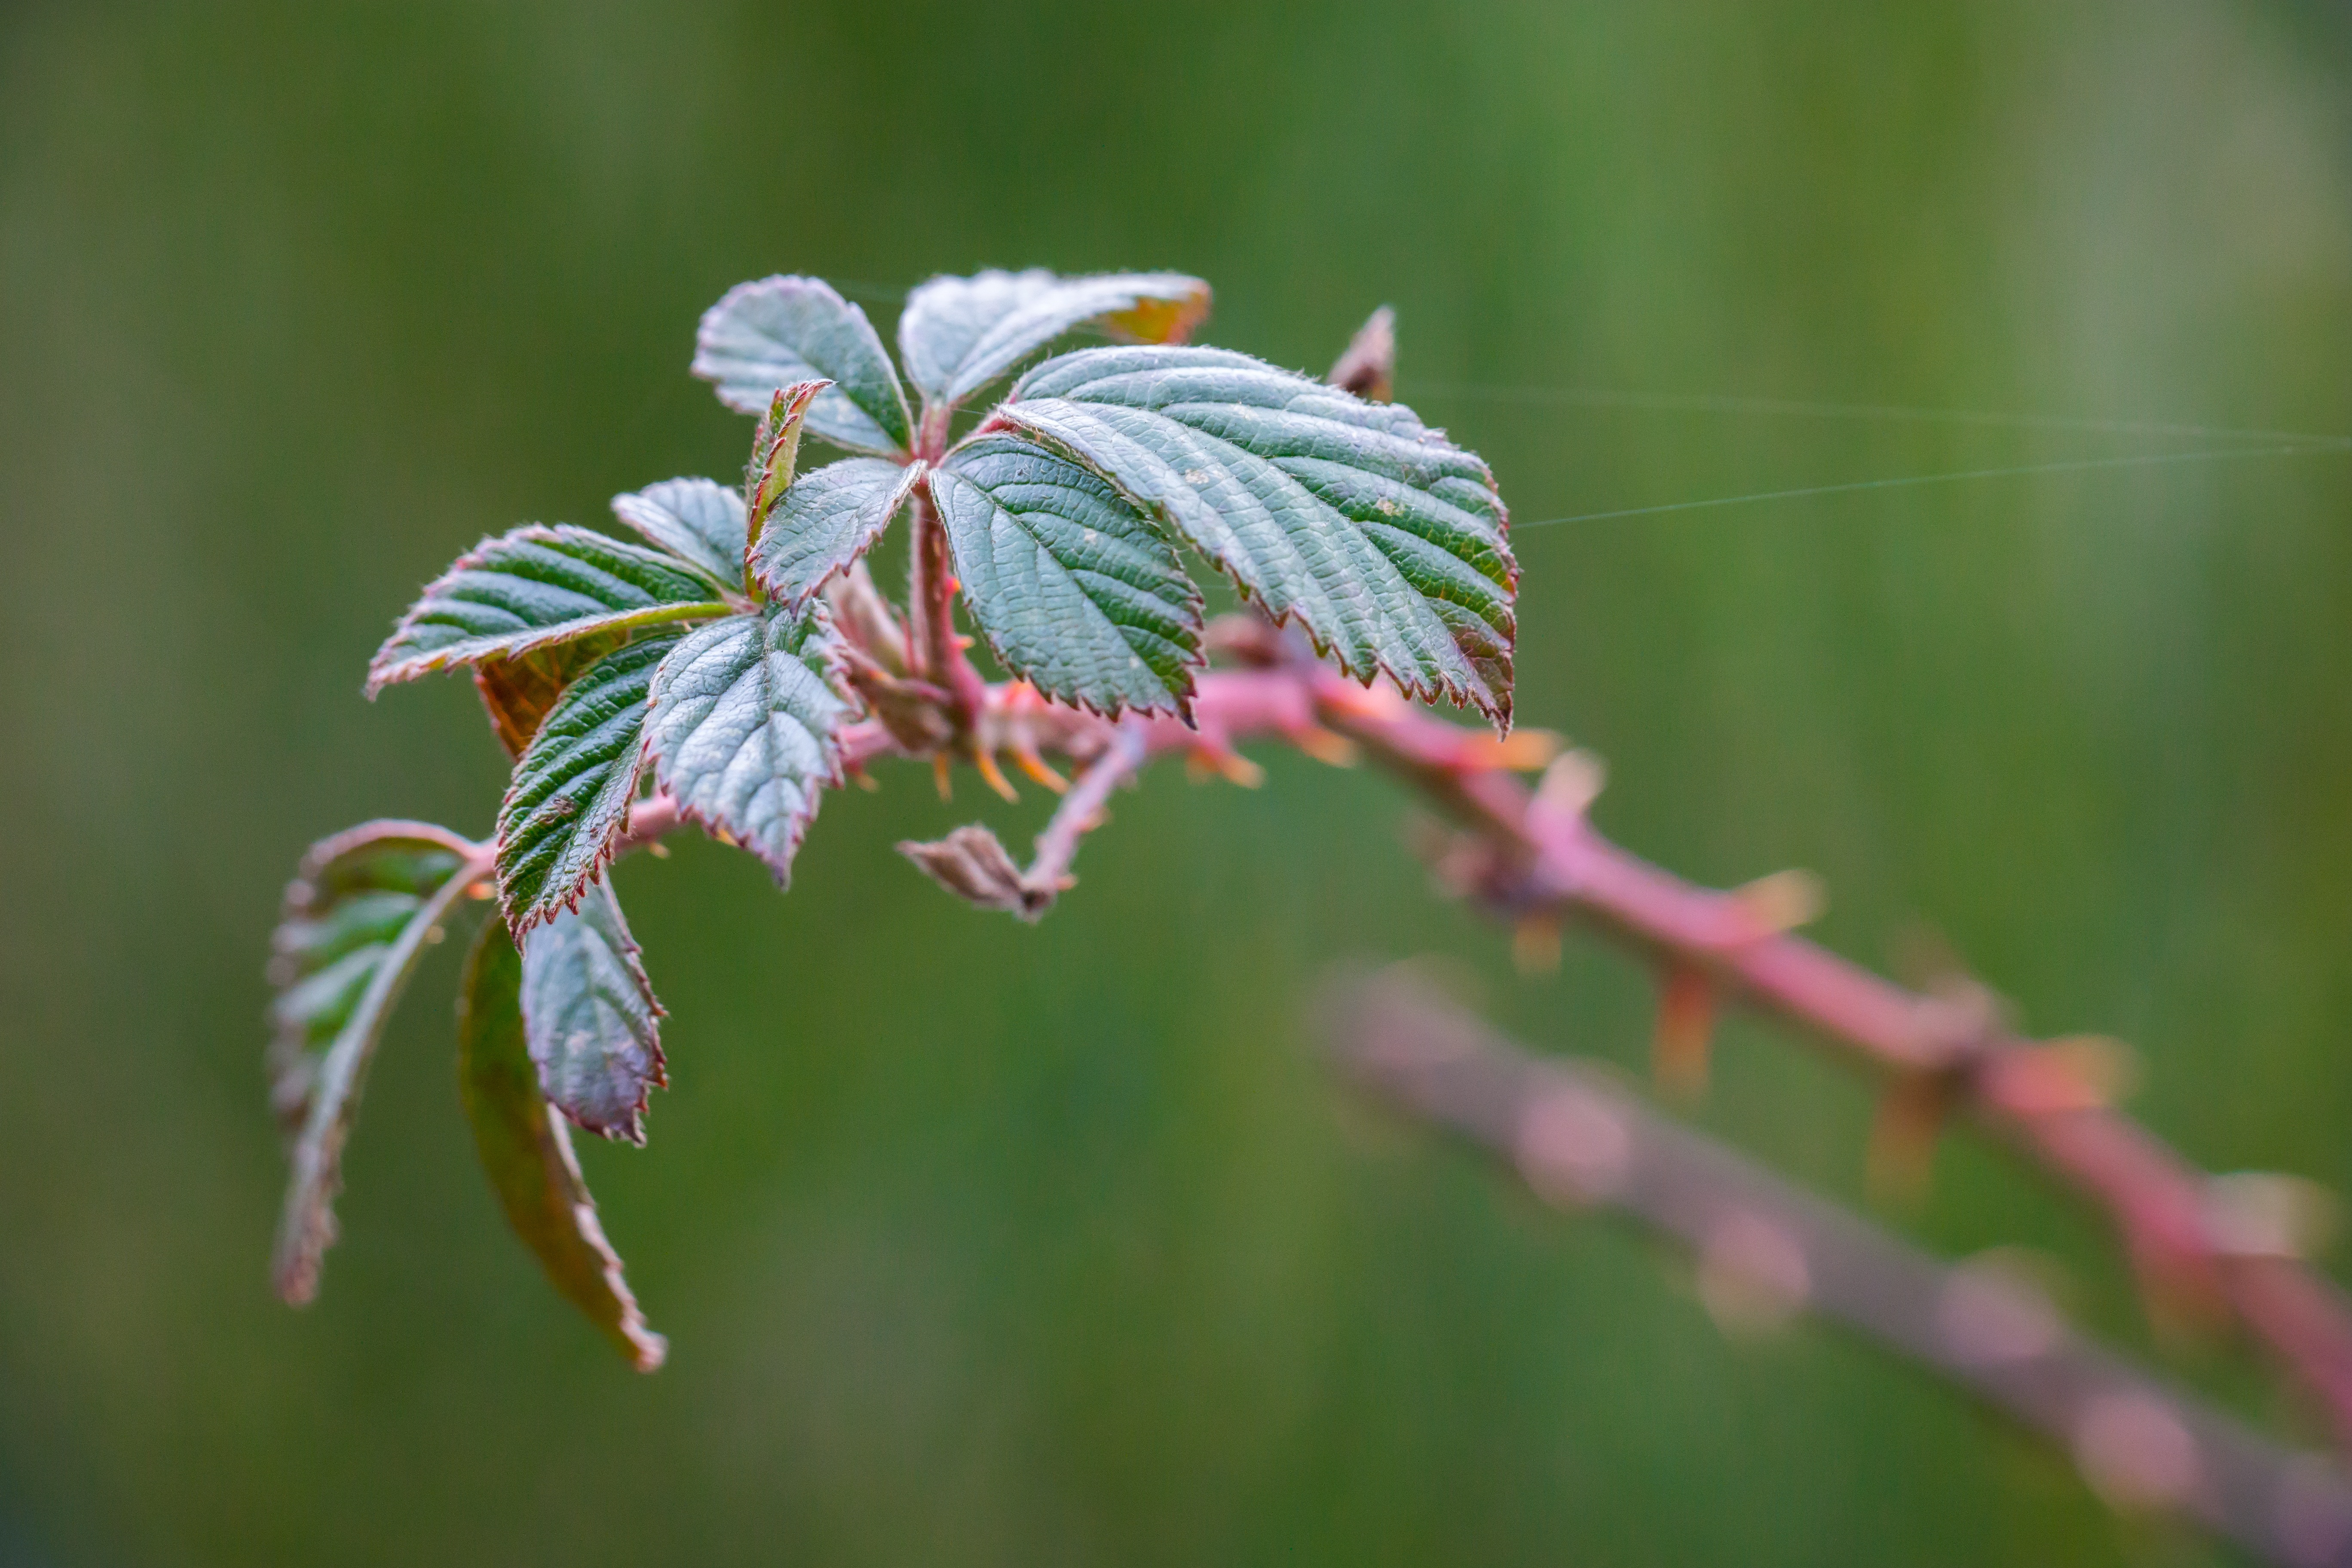
tree, nature, grass, branch, blossom, winter, plant, leaf, flower, bush, green, botany, flora, wildflower, close up, leaves, shrub, bramble, bud, spur, macro photography, flowering plant, plant stem, woody plant, land plant